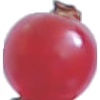
Label: Redcurrant 1